Convair B-36 Peacemaker

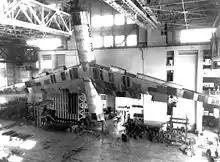
A B-36 airframe undergoing structural stability tests. The three men in the balcony at the right of the photograph provide scale.

The B-36 was two-thirds longer than the previous "superbomber", the B-29, and its wingspan and height exceeded those of the Soviet Union's 1960s Antonov An-22, the largest turboprop aircraft ever produced. Only with the advent of the Boeing 747 and the Lockheed C-5 Galaxy, both designed two decades later, did aircraft capable of lifting a heavier payload enter service.